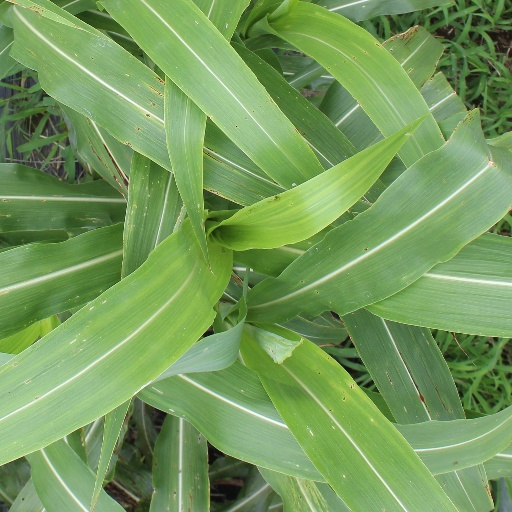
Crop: sorghum